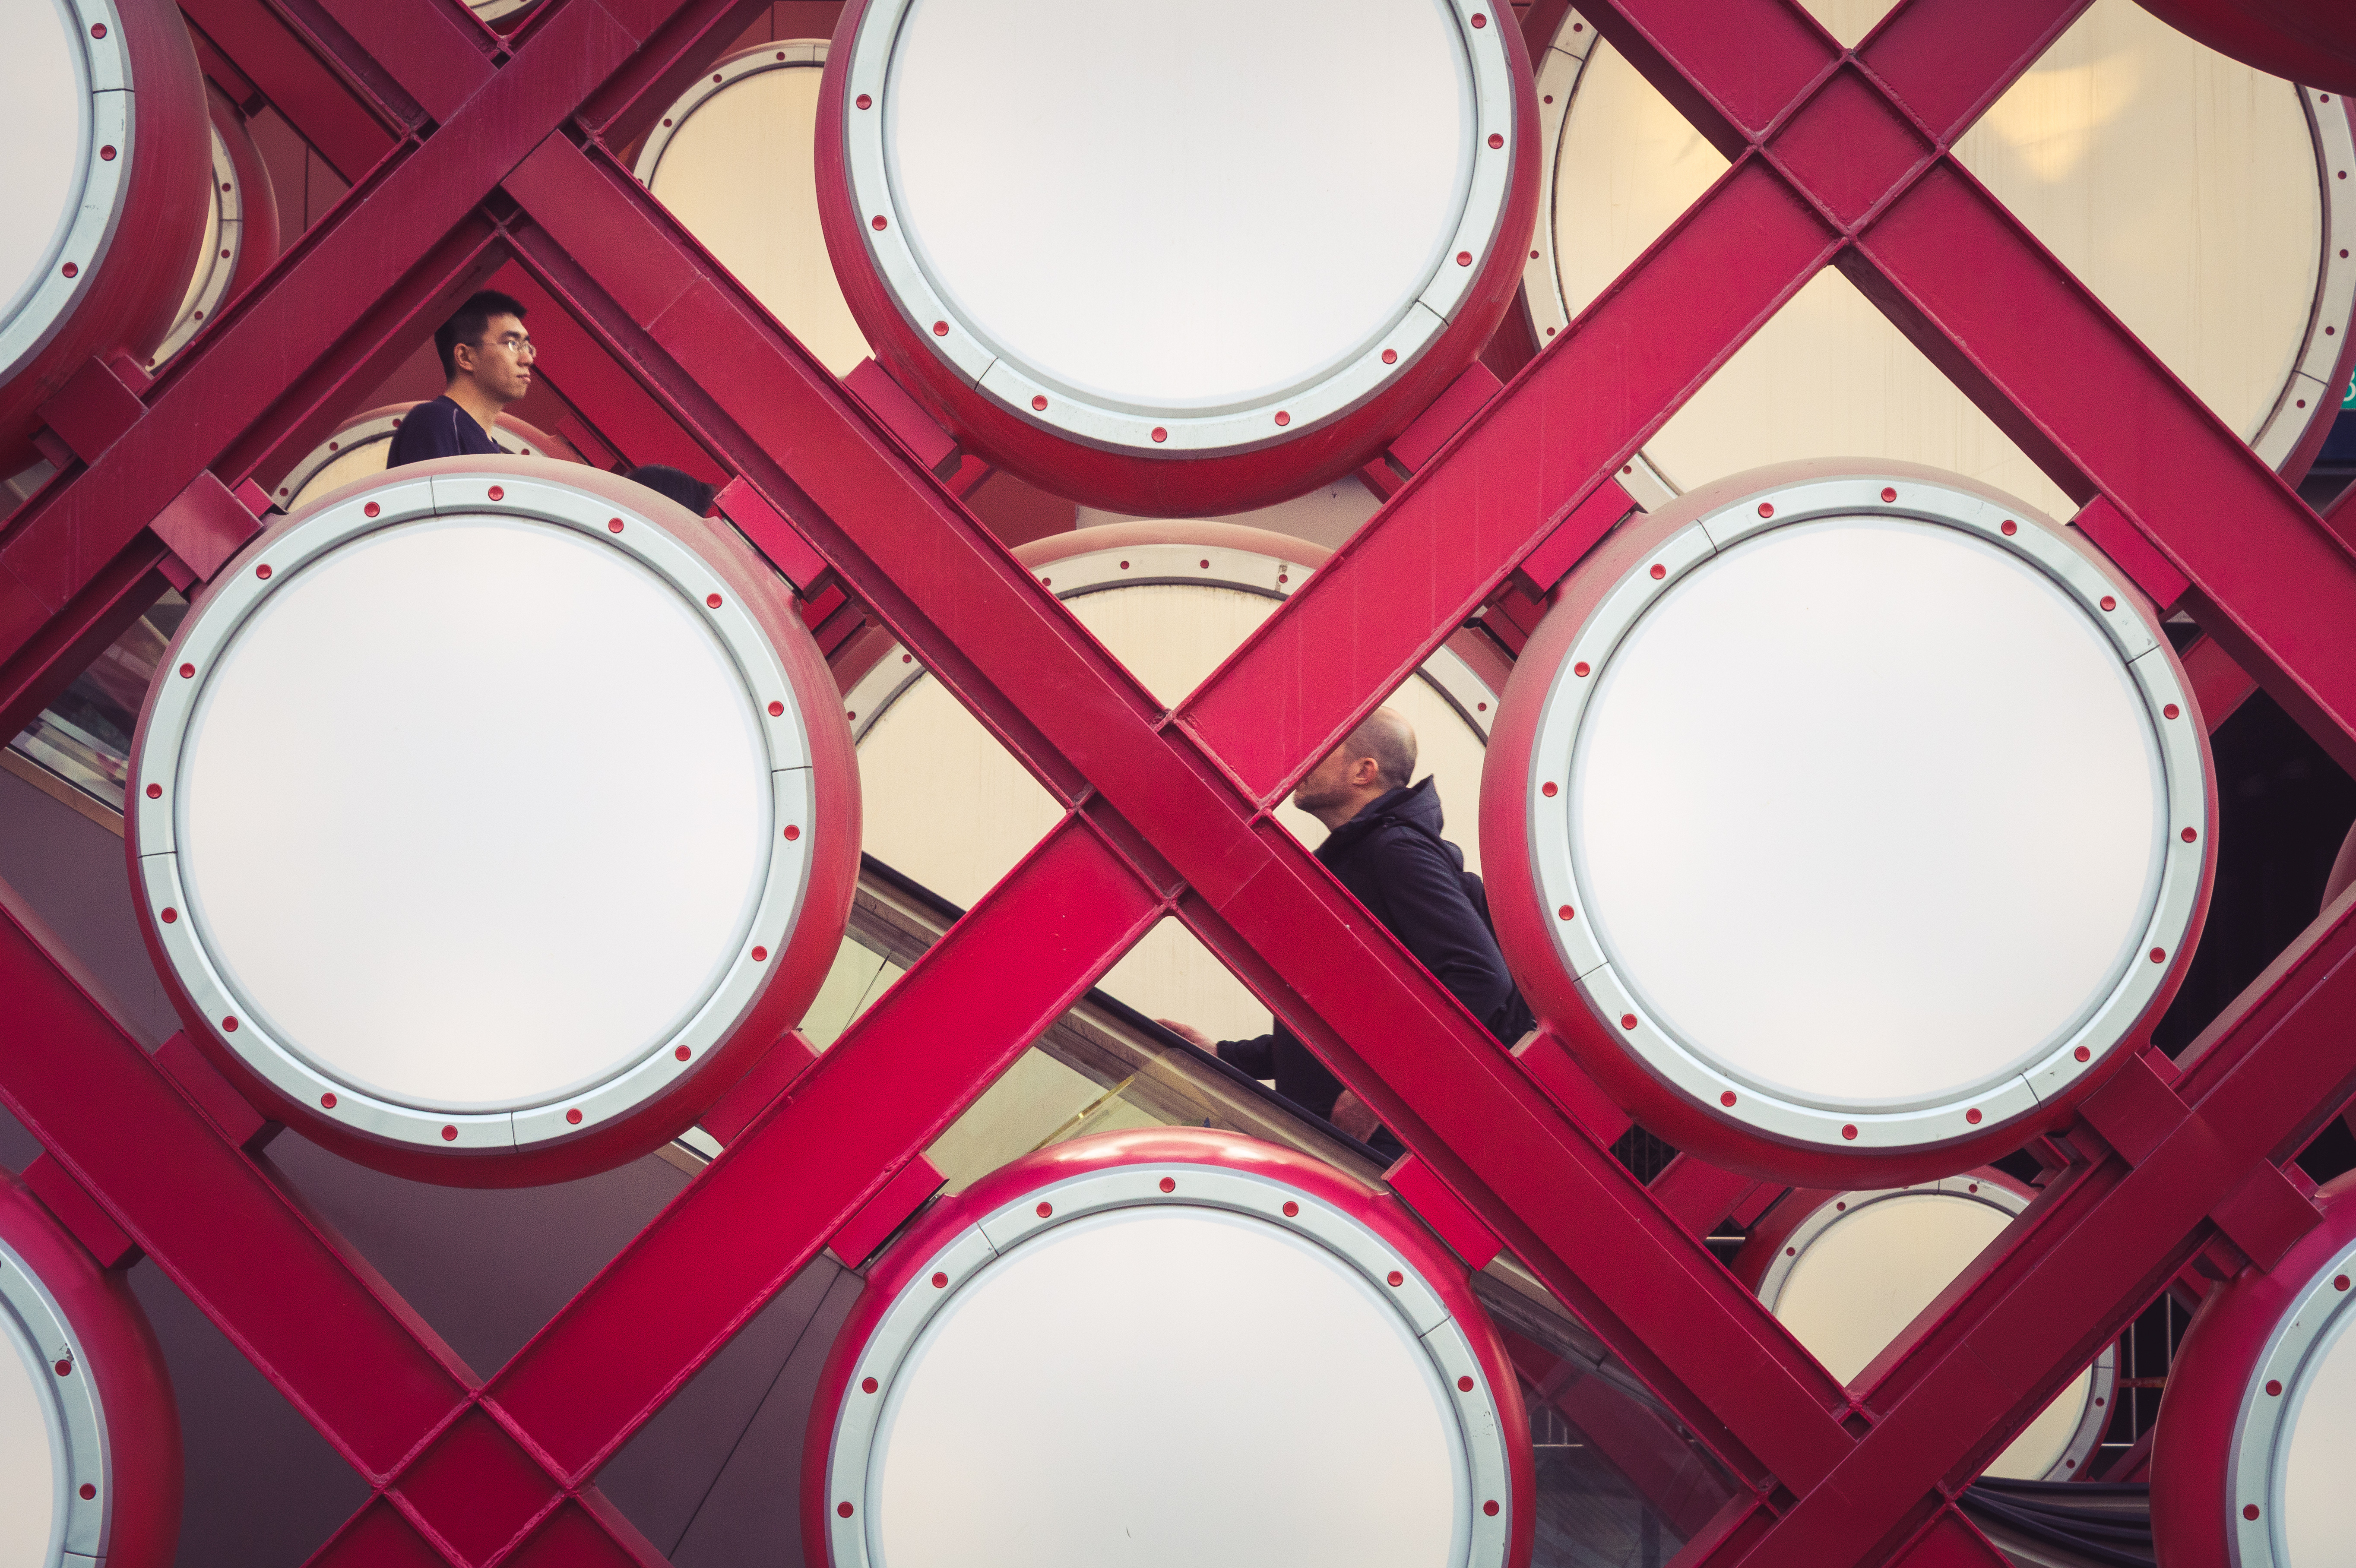
street, wheel, window, bar, red, cross, circle, design, beijing, symmetry, circles, china, shape, sonystreetphotographer